Jim Beatty

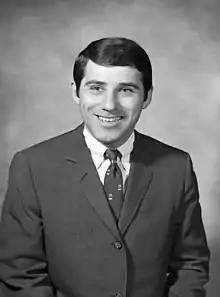
Beatty c. 1971

James Tully Beatty (born October 28, 1934, in New York, New York) is a former American track and field athlete and North Carolina politician. He is best remembered as the first person to break the four-minute mile barrier on an indoor track, when he ran 3:58.9 on February 10, 1962, at the Los Angeles Invitational in the Los Angeles Sports Arena in Los Angeles, California. He competed in the men's 5000 metres at the 1960 Summer Olympics.